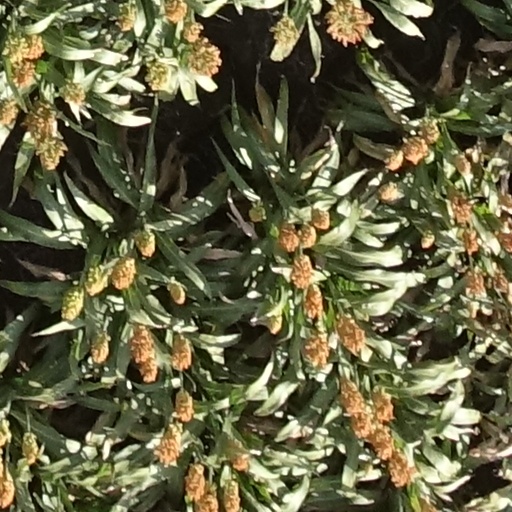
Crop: sorghum